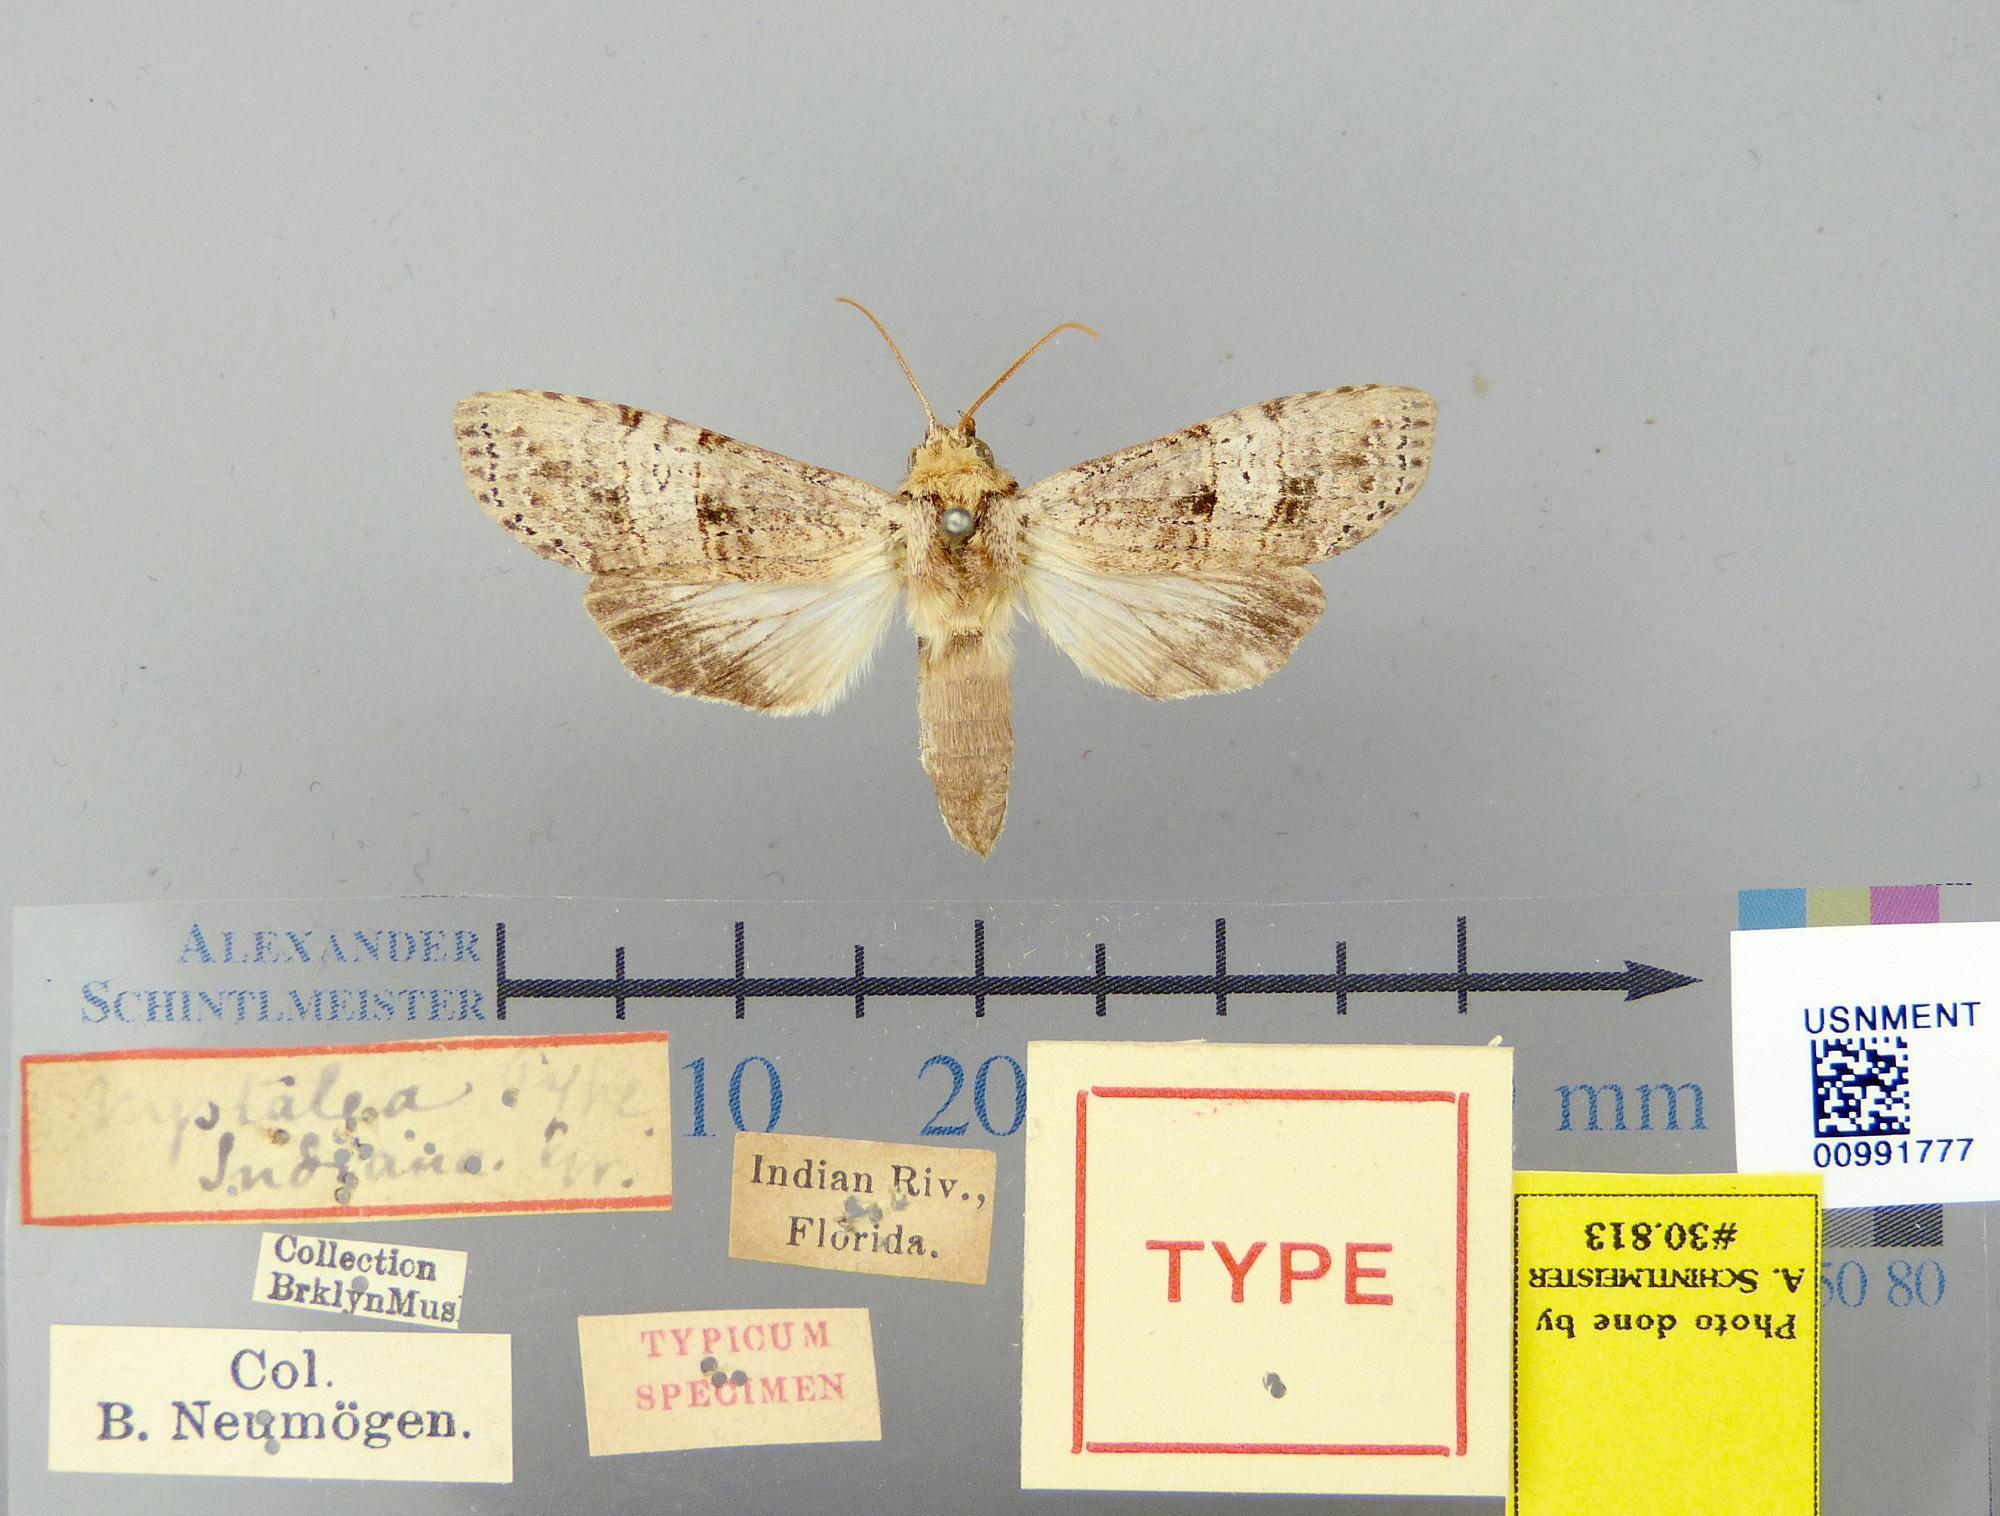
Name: Nystalea indiana
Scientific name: Nystalea indiana Grote, 1884
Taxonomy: Animalia, Arthropoda, Insecta, Lepidoptera, Notodontidae
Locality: Indian River, [Not Stated], Florida, United States